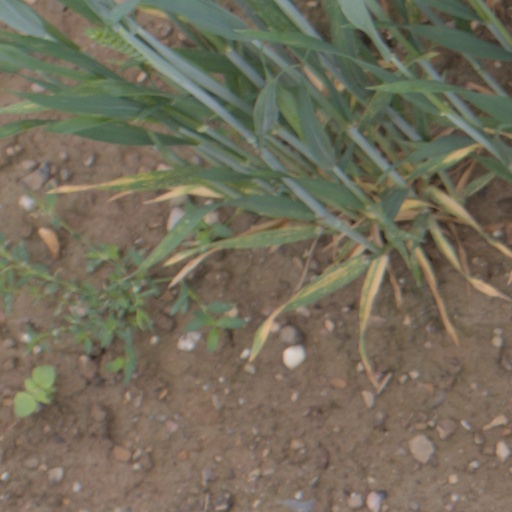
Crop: wheat